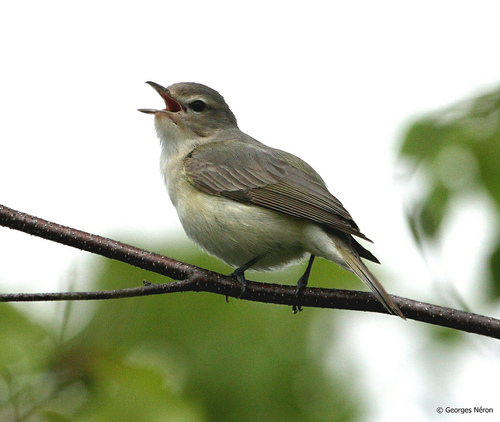
a small bird with gray wings, and a white belly.
a tiny gray and white bird with a small beak and tiny tarsus.
this bird is a dark tan with a cream belly and throat.
this little bird has a white belly and breast with a gray wing and white eyebrow.
a small sized bird that has a grey belly and a medium sized pointed billa small bird with a light yellow and white throat and chest, that also has light brown and green feathers covering its secondaries.
the bird has a white belly, curved bill and brown back.
this bird is grey with white and has a very short beak.
this bird has a grey crown, grey primaries, and a grey belly.
the bird has a small black eyering and a brown back.
Species: Warbling Vireo